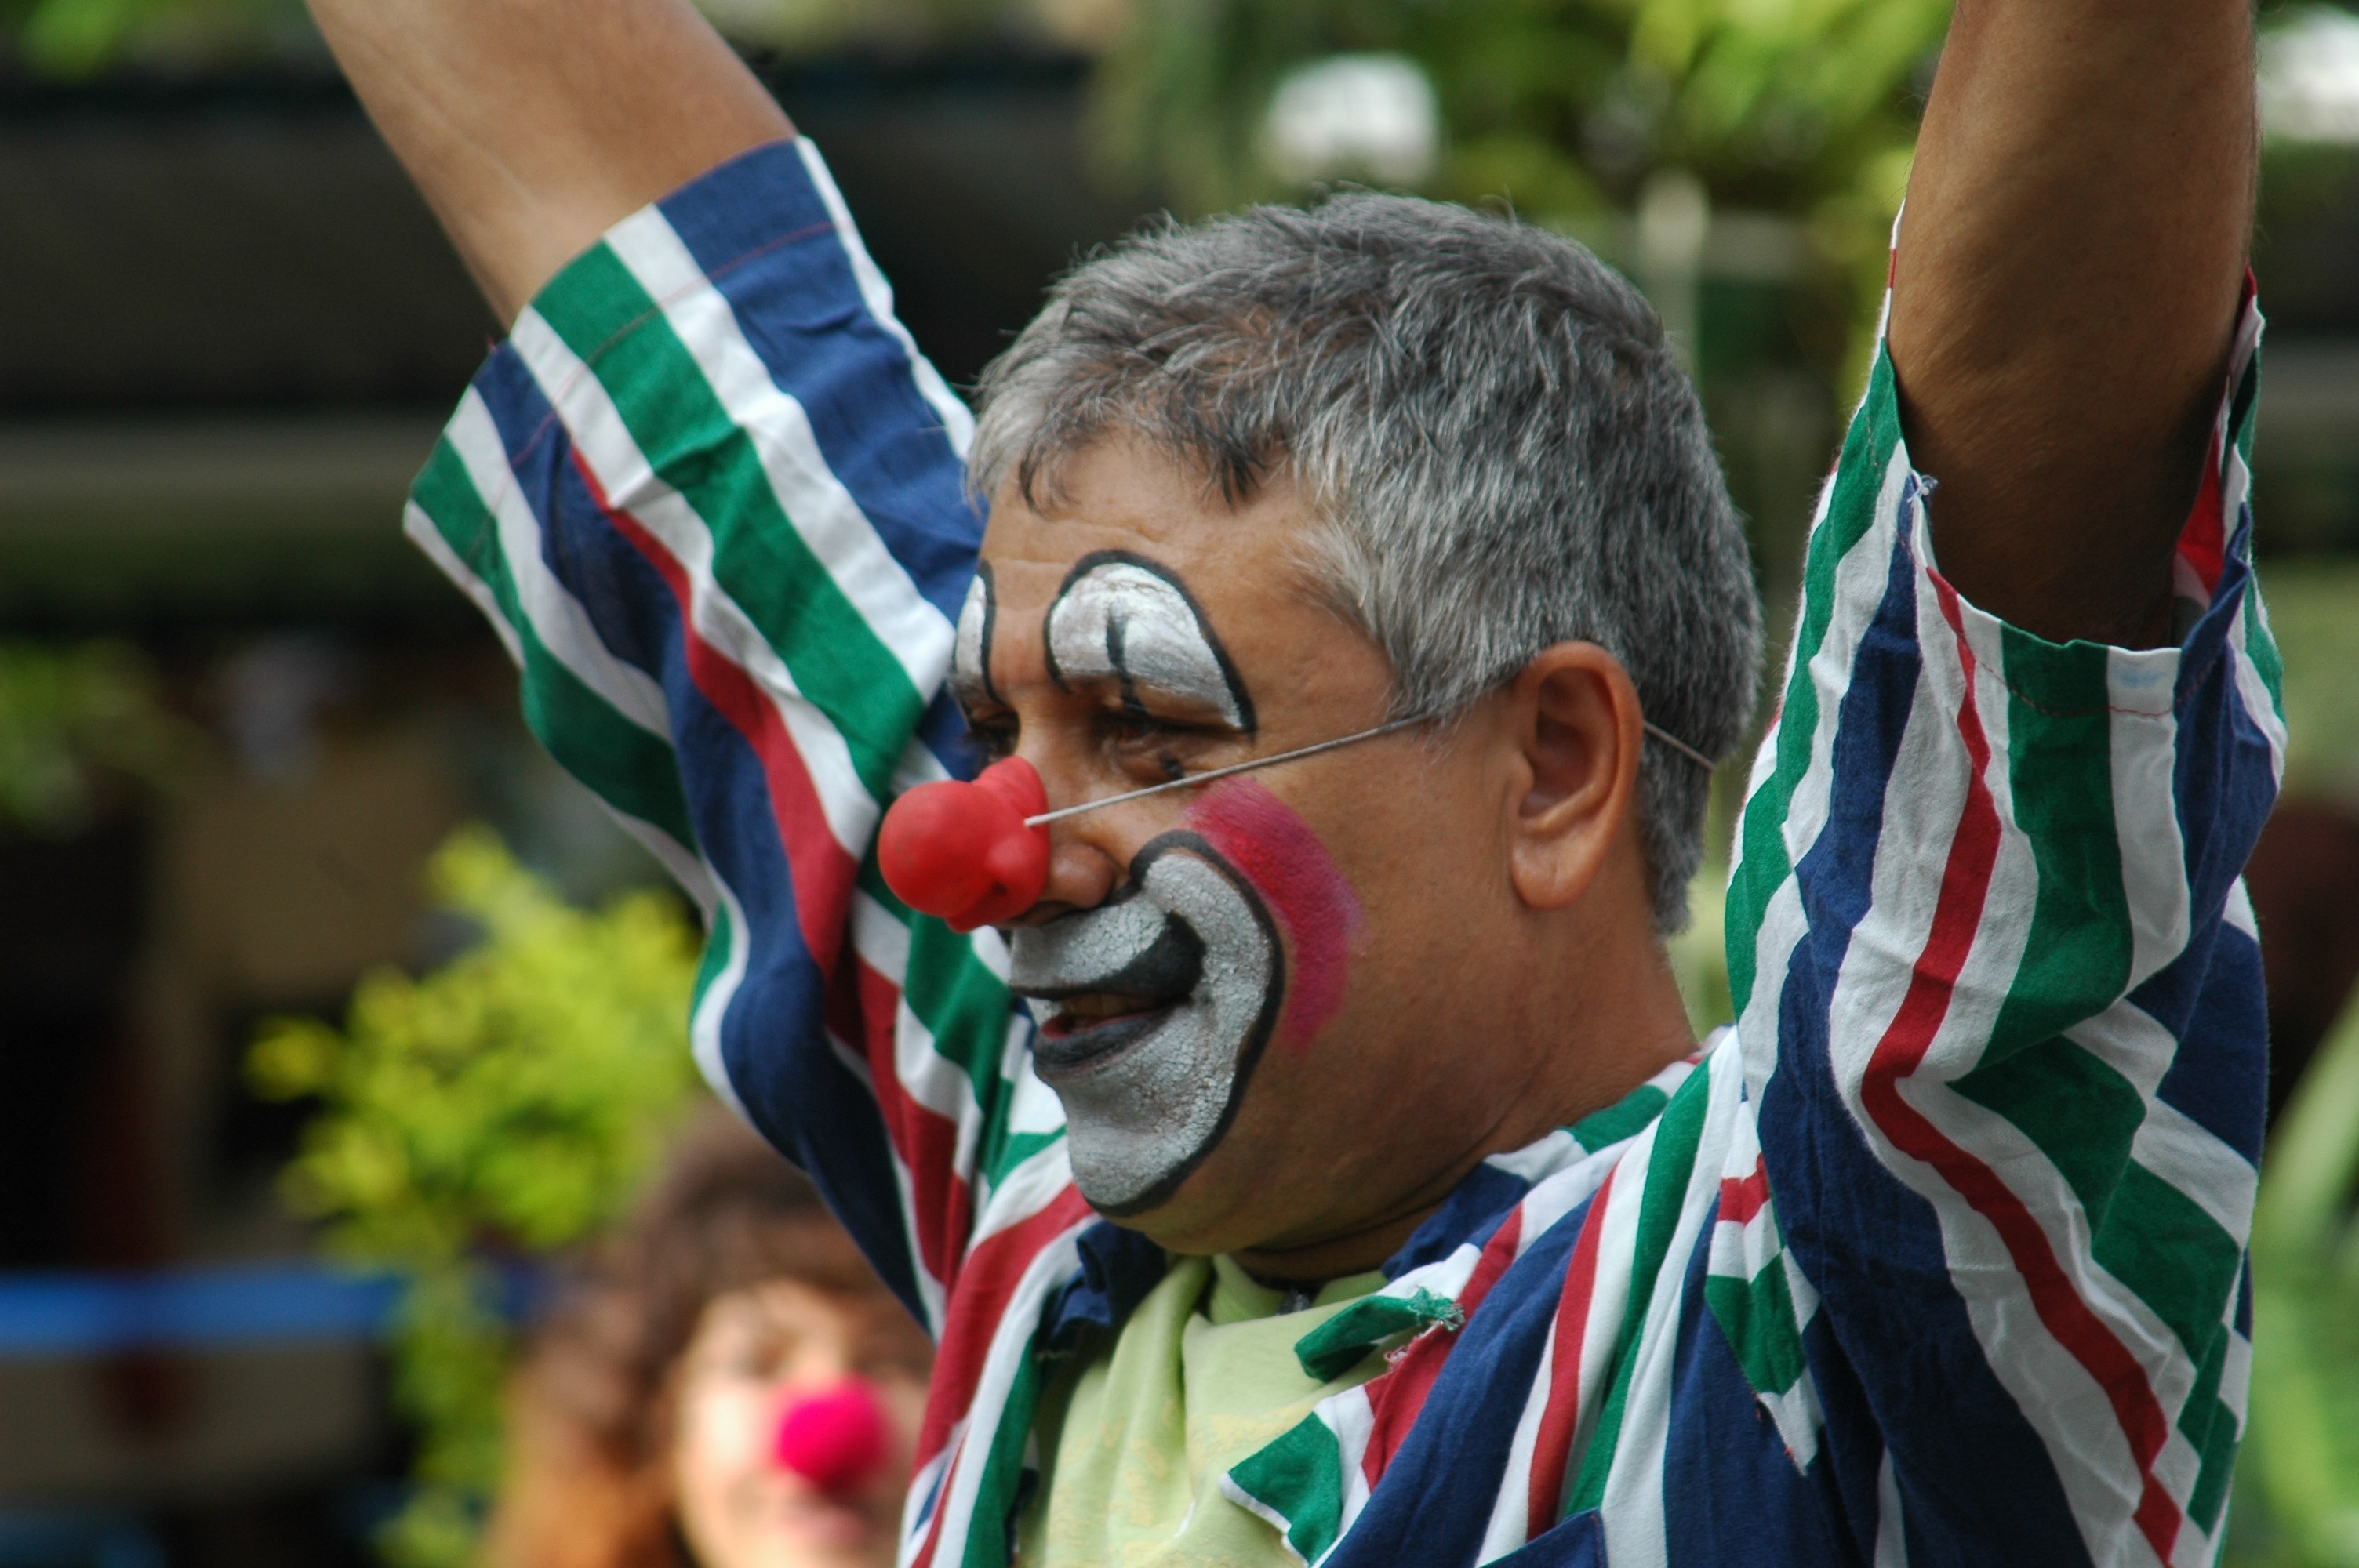
plant, recreation, spectacle, freedom, fan, product, clown, festival, fun, circus, competition event, public event